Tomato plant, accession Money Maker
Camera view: bottom (45 deg); turntable rotation: 330 degrees
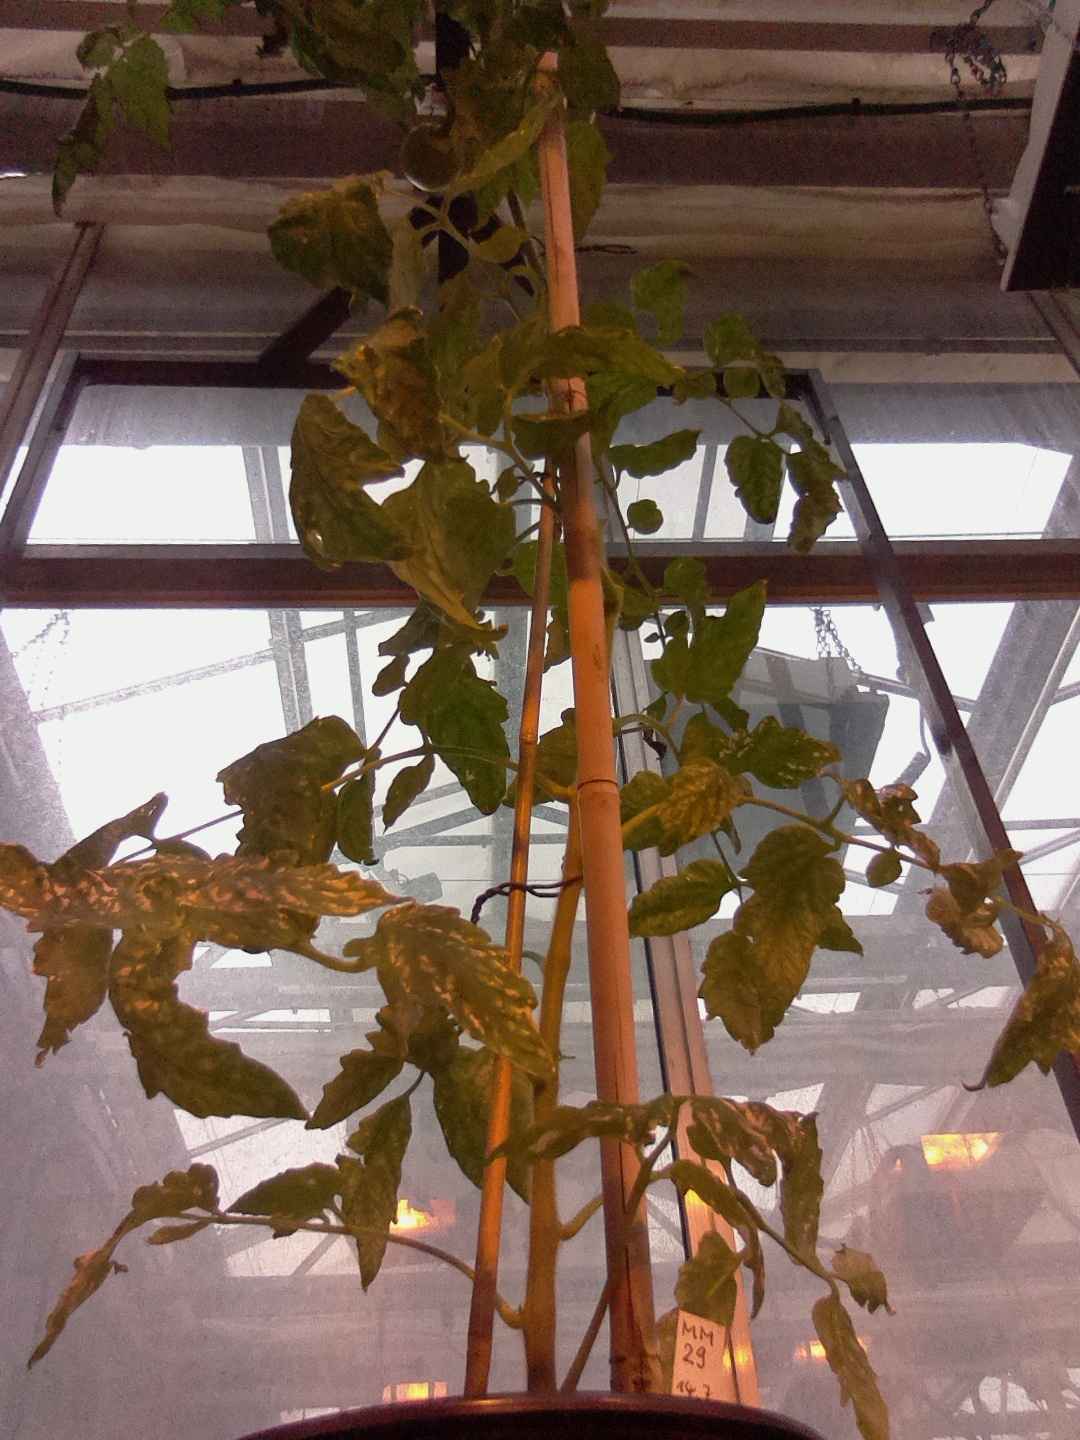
BBCH growth stage 73: 30%-40% of final fruit size